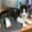
Label: cat